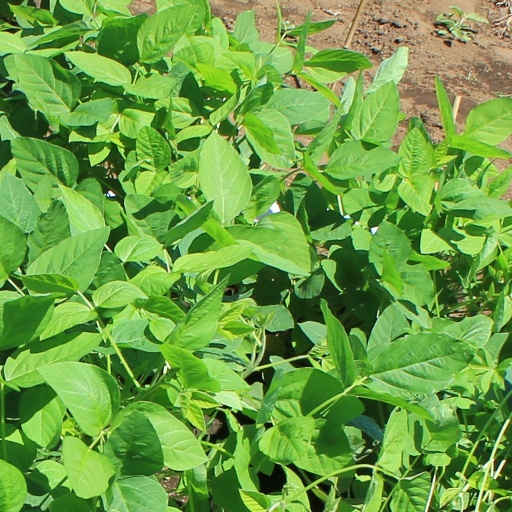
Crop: soybean